Yiguanmiao station

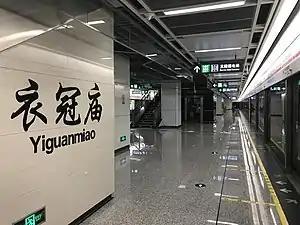

Yiguanmiao is a station on Line 3 of the Chengdu Metro in China.